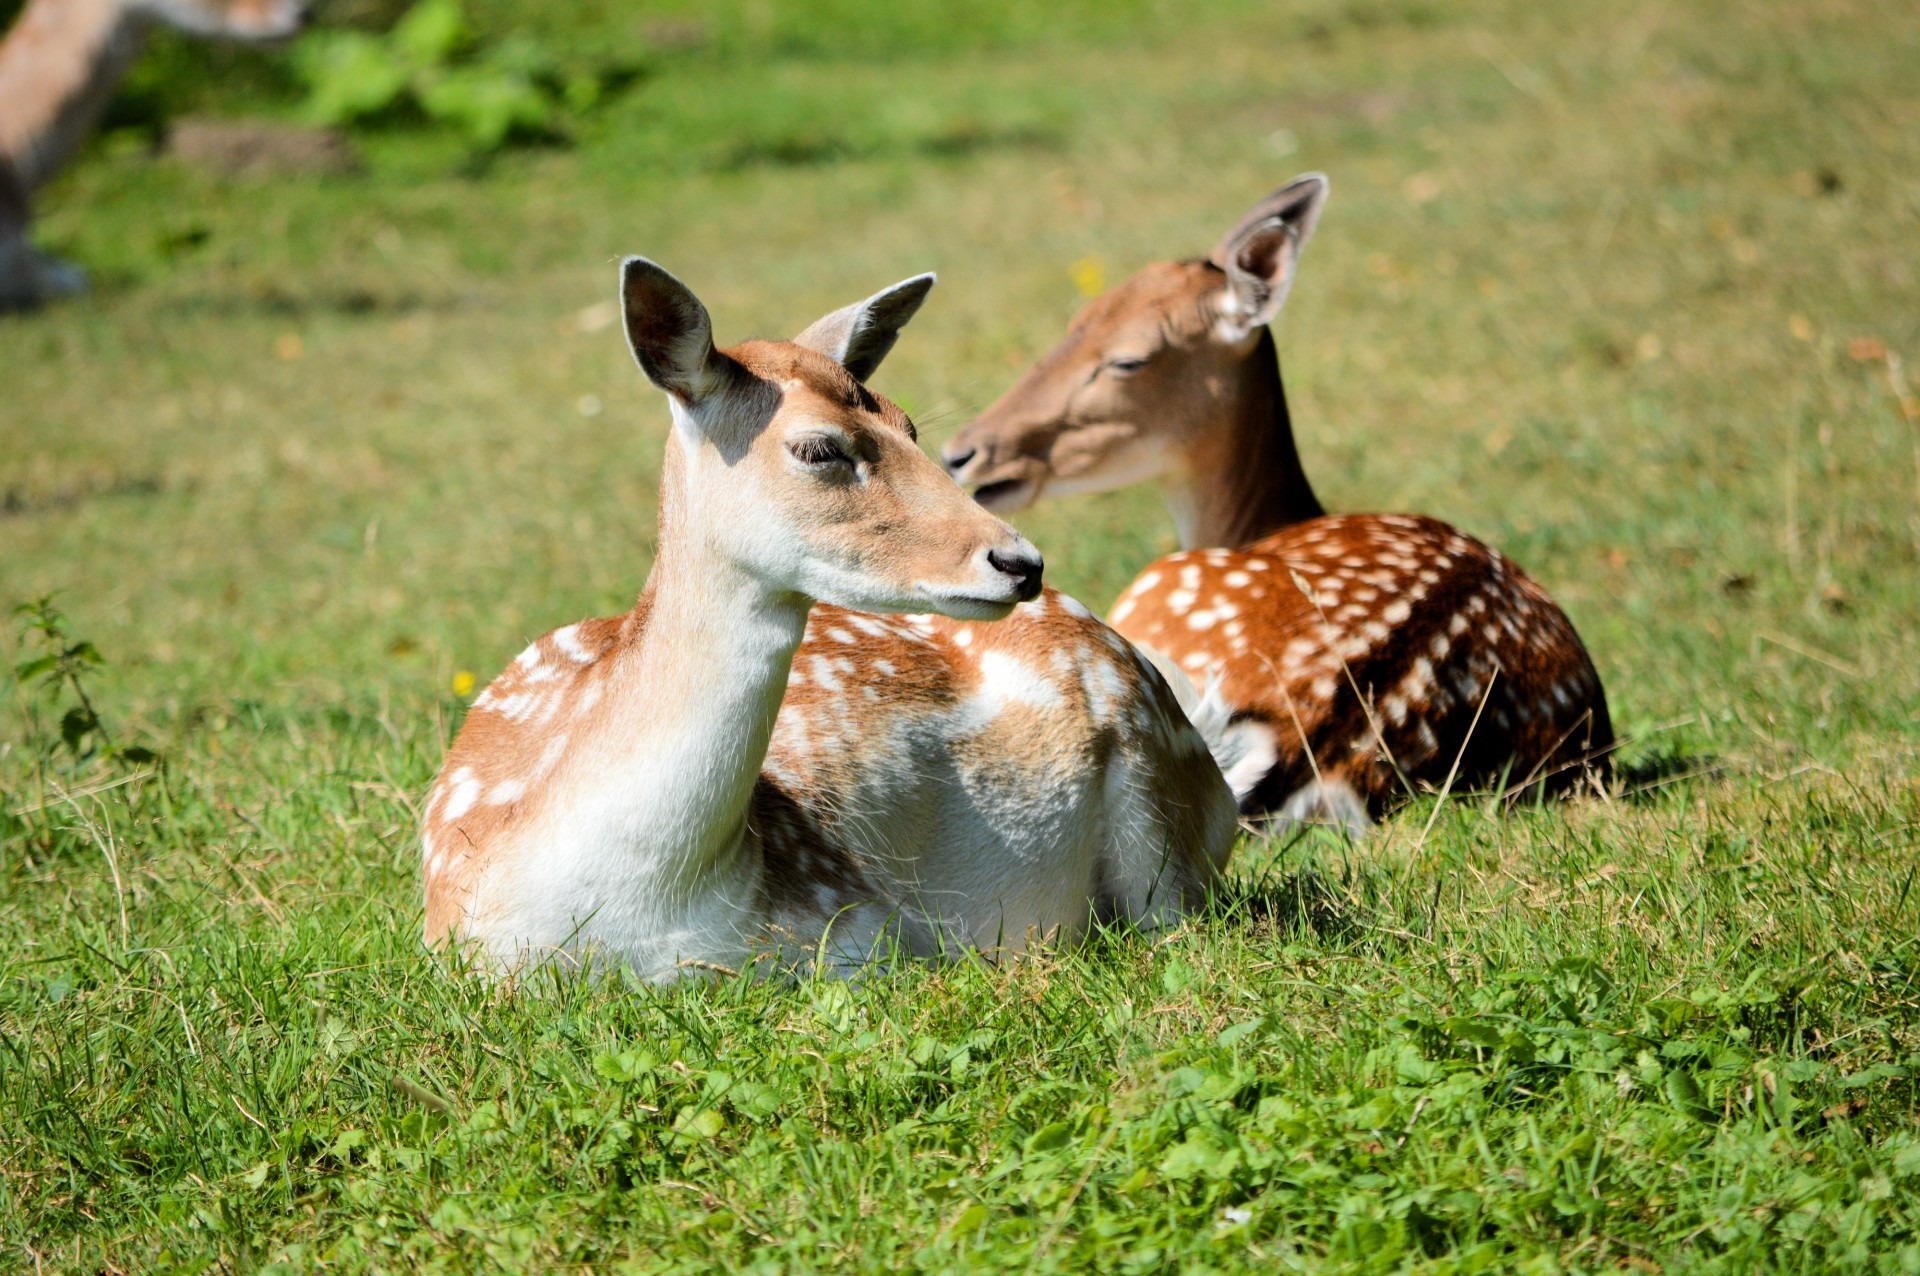
landscape, grass, prairie, animal, wildlife, deer, fur, red, symbol, natural, autumn, mammal, season, fauna, vertebrate, elegant, hunt, icon, hunting, trophy, safari, whitetail, wild park